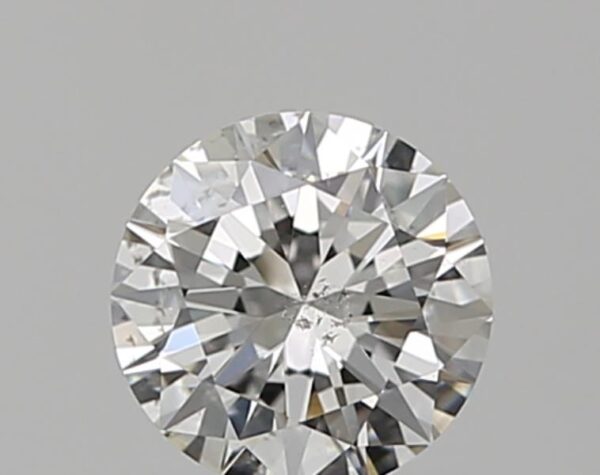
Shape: round
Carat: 0.5
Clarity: SI2
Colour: H
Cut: VG
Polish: EX
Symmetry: VG
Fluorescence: F
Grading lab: GIA
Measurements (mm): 5.08 x 5.13 x 3.1